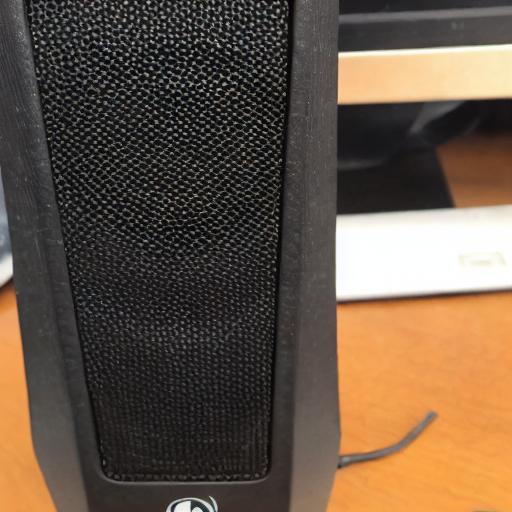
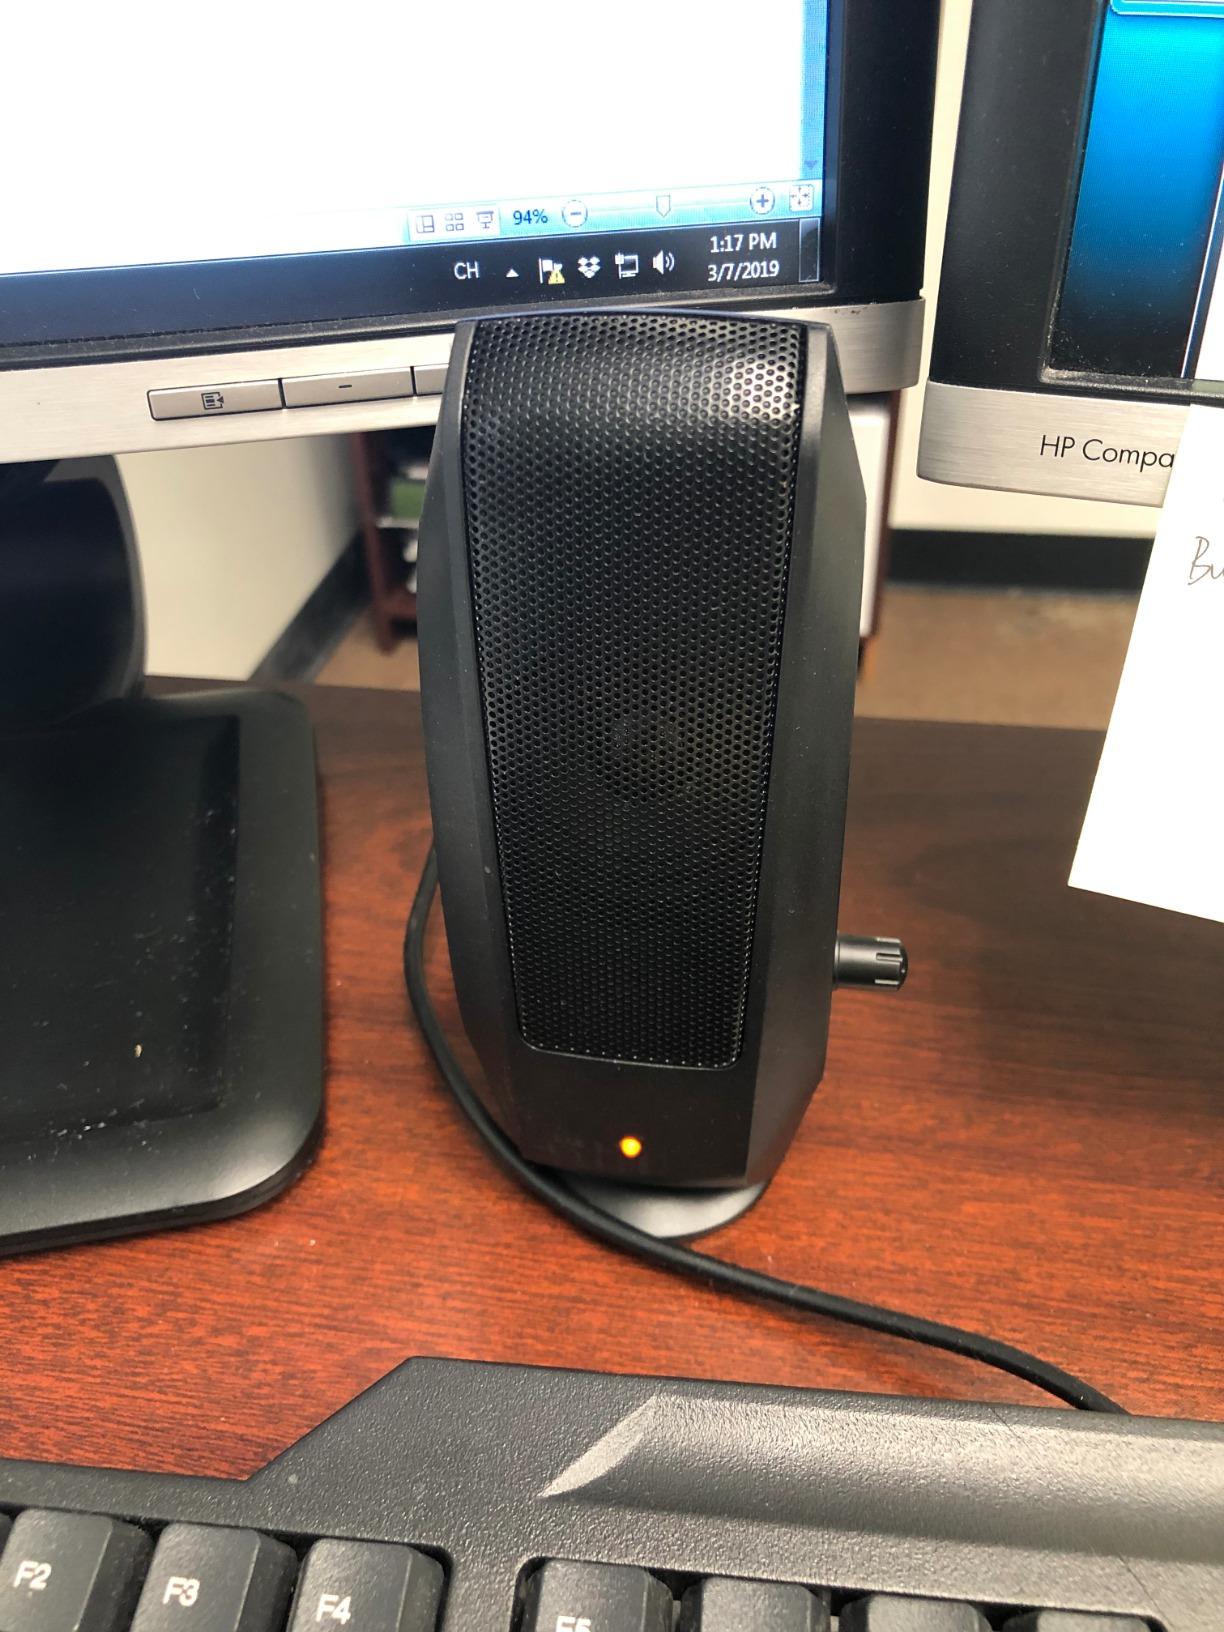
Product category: speaker
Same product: no